Peyton C. March

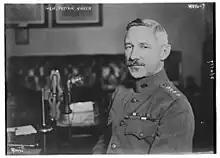
March as a general and chief of staff of the United States Army,

After his initial assignment to the 3rd Artillery, March was assigned to the 5th Artillery as a 1st lieutenant in 1894. He was sent to the Artillery School at Fort Monroe, Virginia in September 1896 and graduated in April 1898, at the outbreak of the Spanish–American War. As he was not immediately assigned, he watched as his classmates went off to various commands, and began fearing he would not see combat. In early May, that changed when he was offered to lead what later became known as the Astor Battery, named so because it was personally financed by John Jacob Astor IV. He organized, equipped and subsequently commanded the battery when it was sent to the Philippines during the Spanish–American War. Historian Bruce Campbell Adamson has written about Henry Bidwell Ely (Adamson's great grandfather) who was placed in charge of The Astor Battery by John Jacob Astor IV, to give Peyton March whatever he needed. March credited Ely as having "an open check book" to purchase uniforms, mules and the cannons.